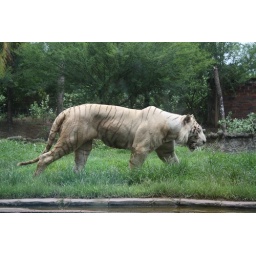
white tiger in bali safari